Bluecity

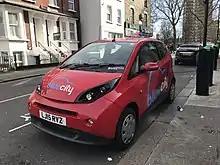
Bolloré Bluecar Bluecity car share

Bluecity was a London-based company providing electric car-sharing services, starting from 26 April 2017 to 10 February 2020. The cars provided by the service were Bolloré Bluecars by the Bolloré group.